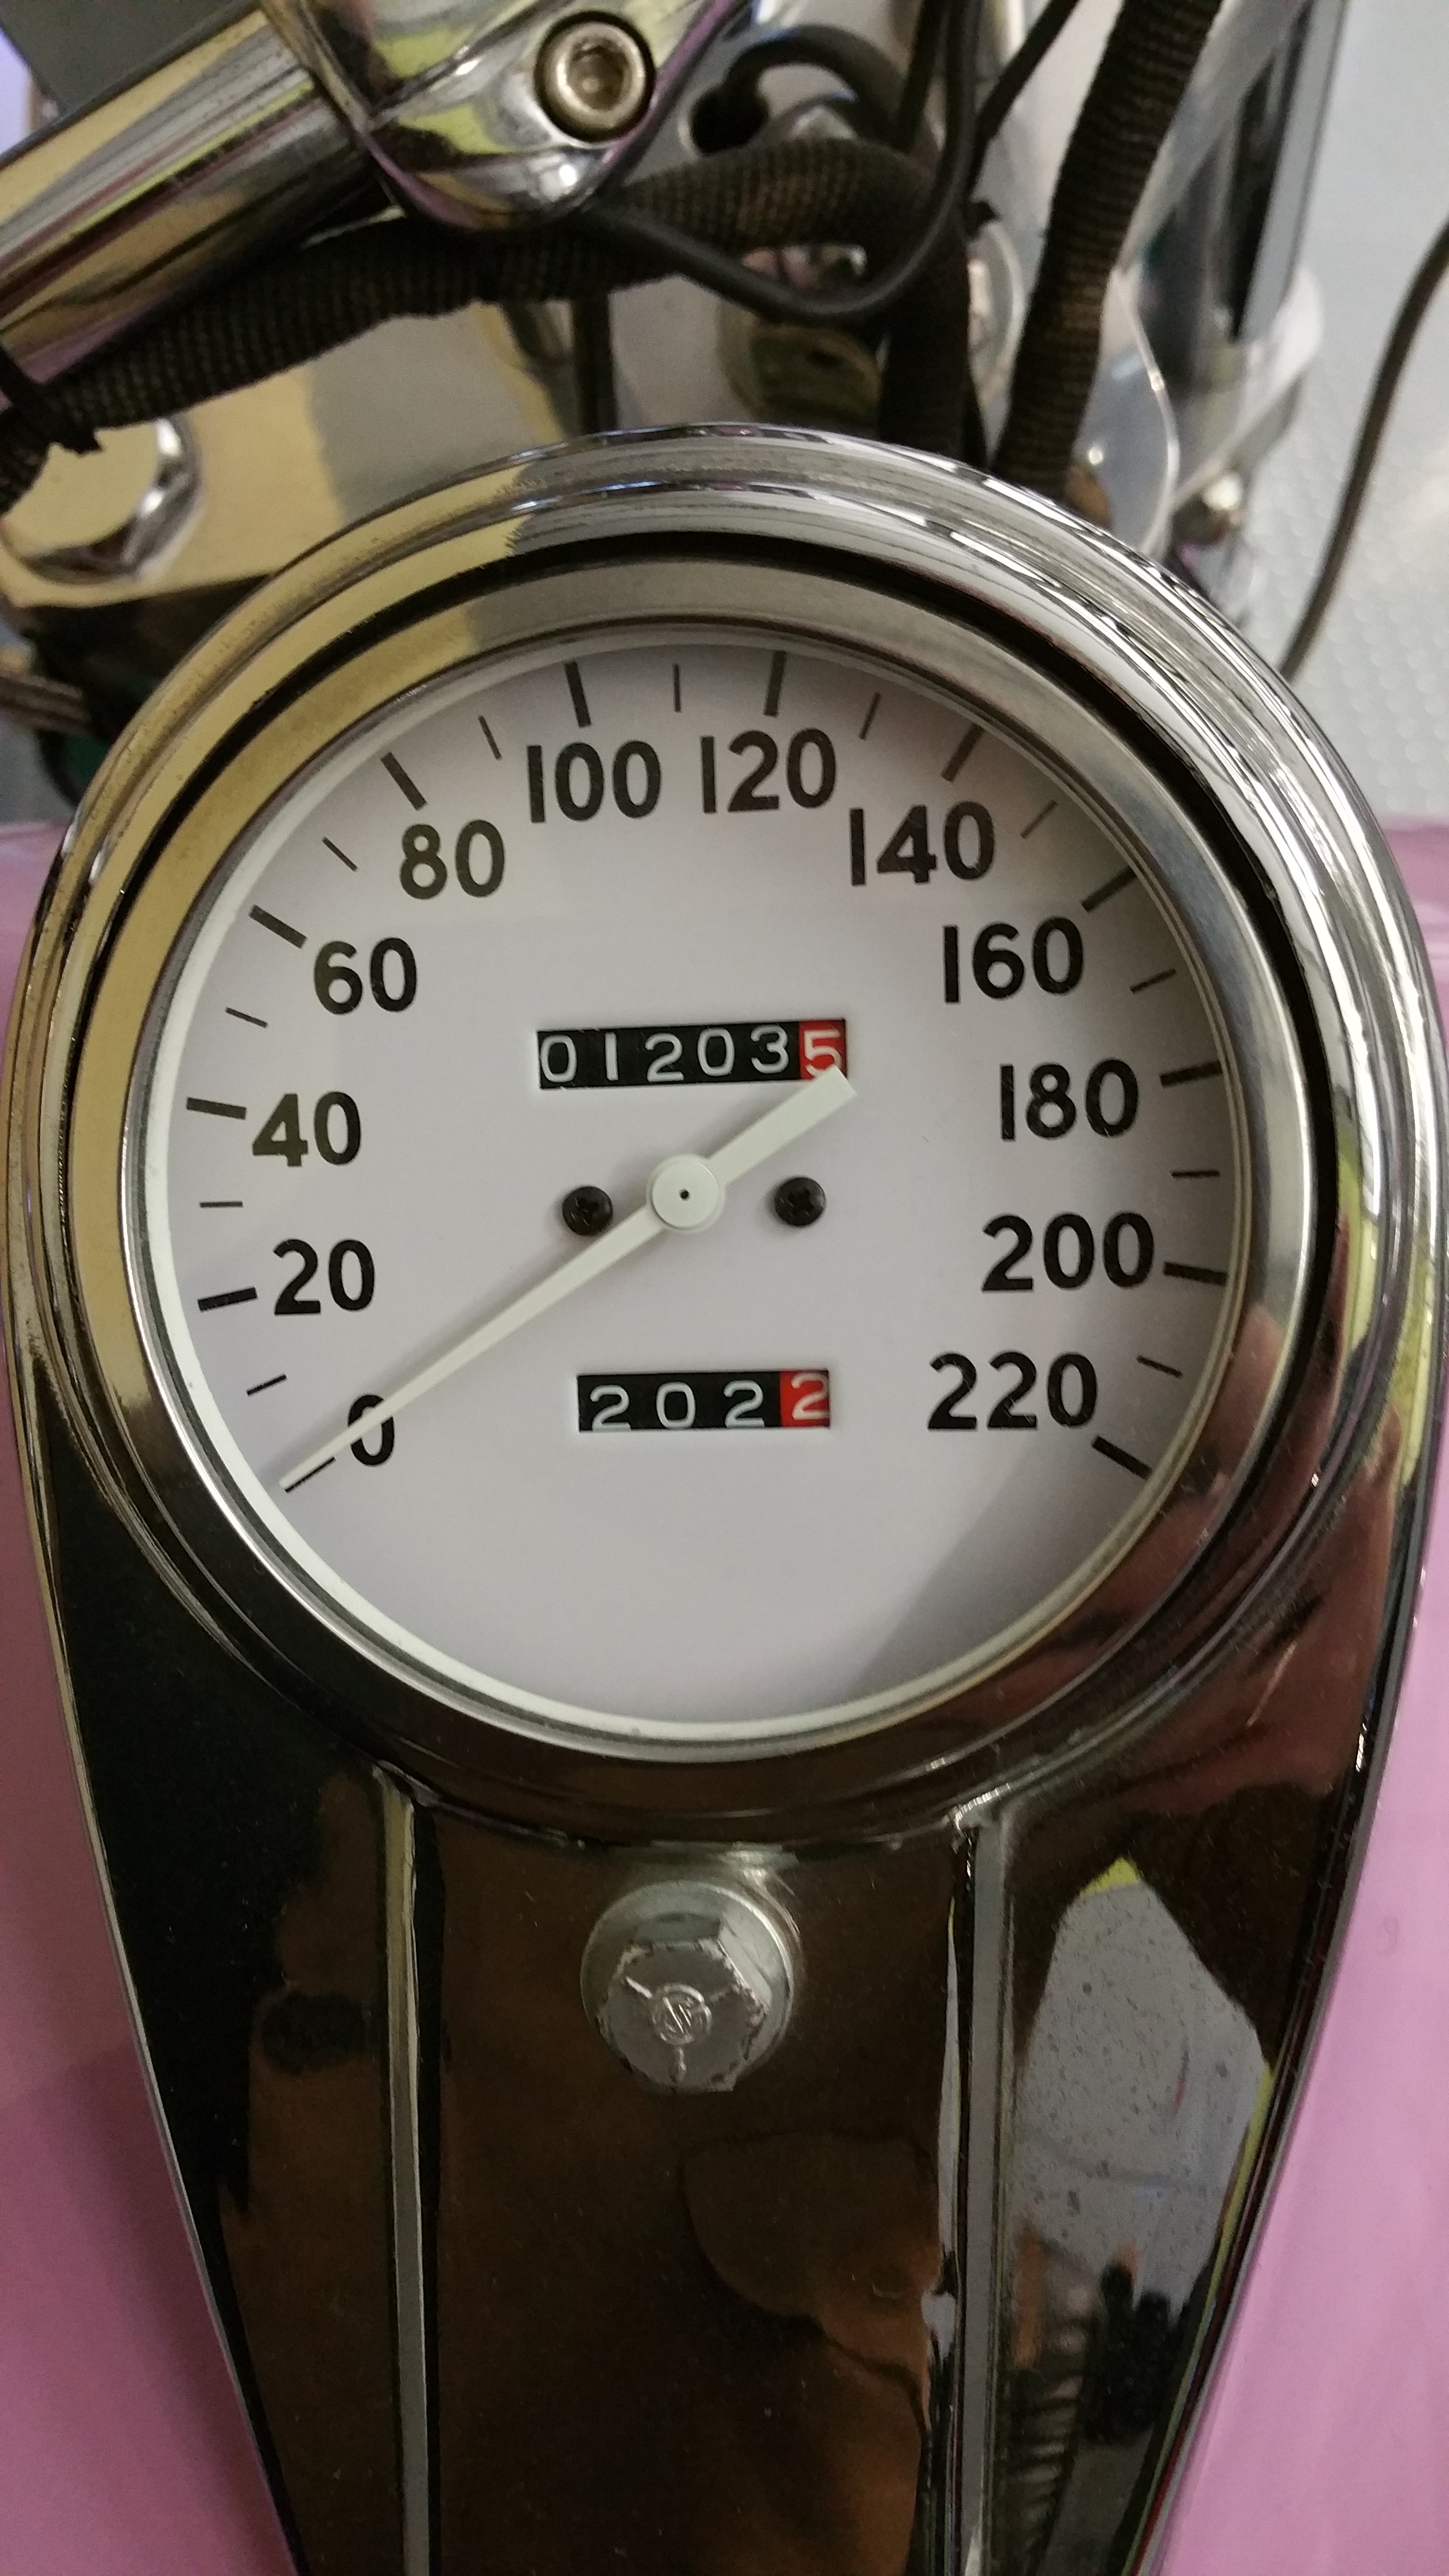
watch, hand, motorcycle, gauge, nuremberg, museum of industry